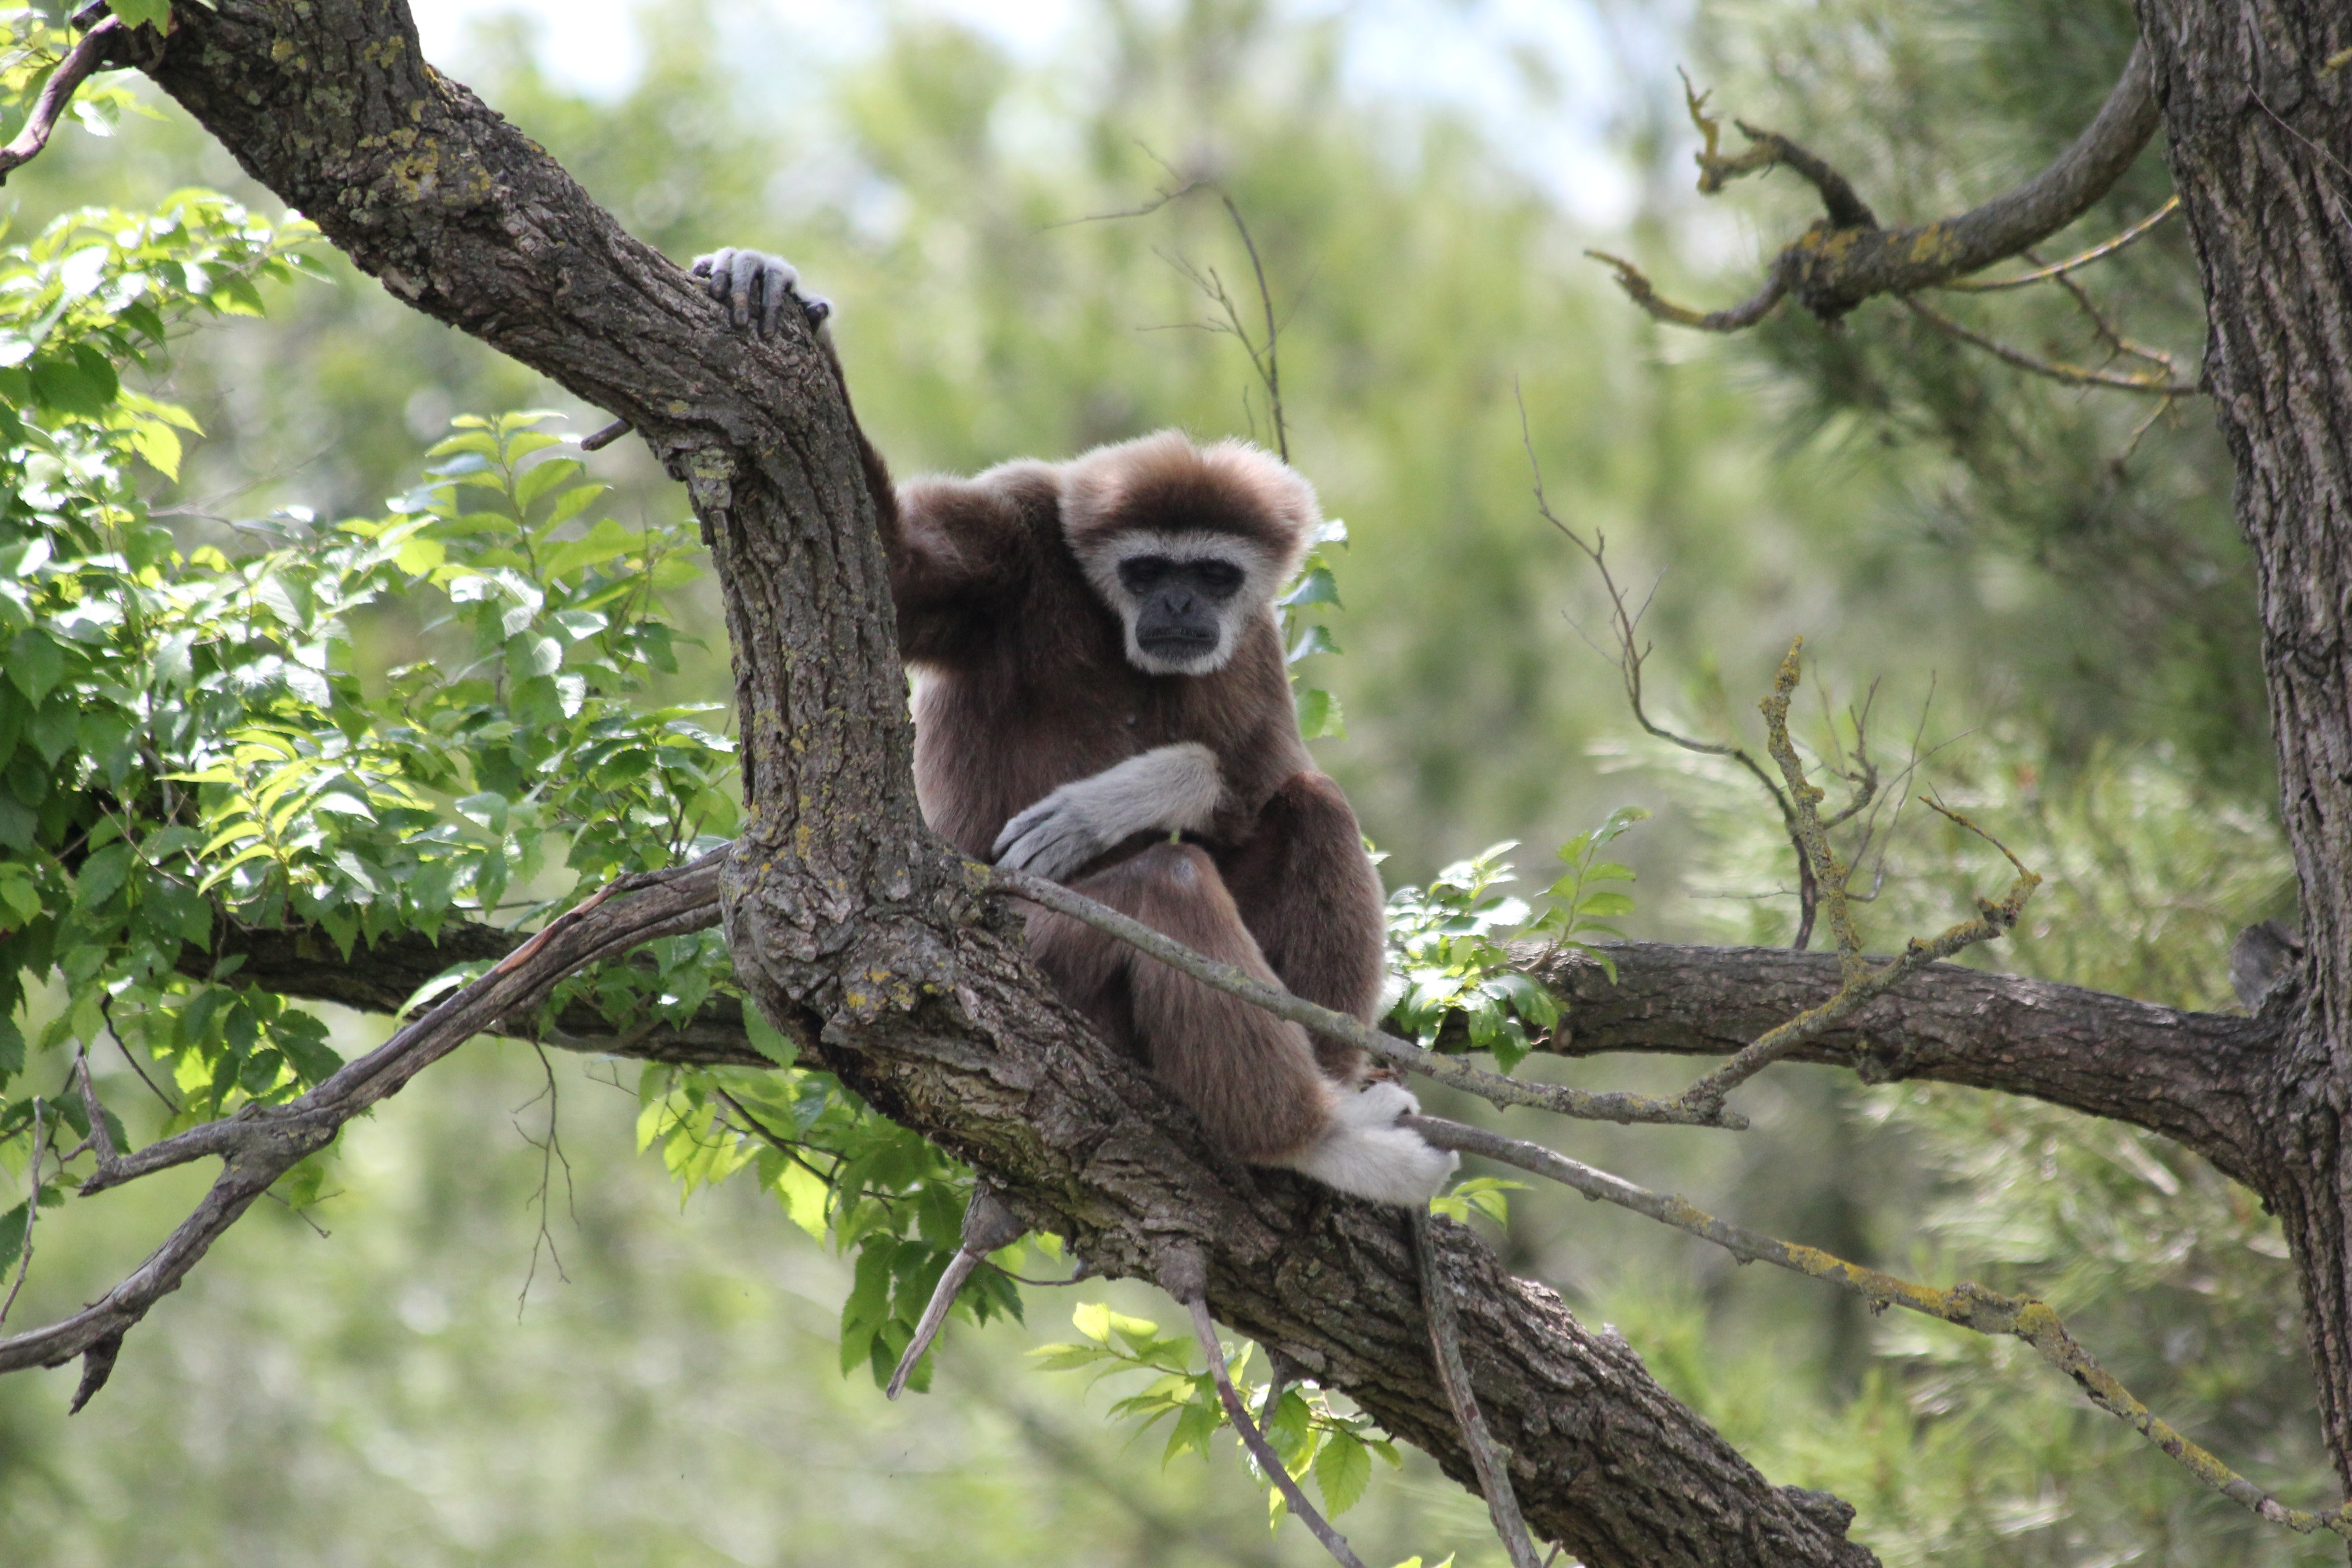
tree, branch, wildlife, wild, jungle, mammal, monkey, fauna, primate, vertebrate, new world monkey